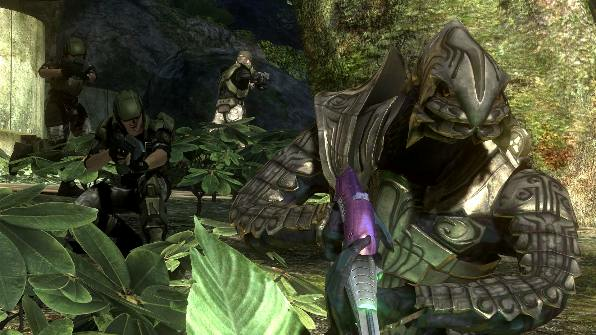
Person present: Yes